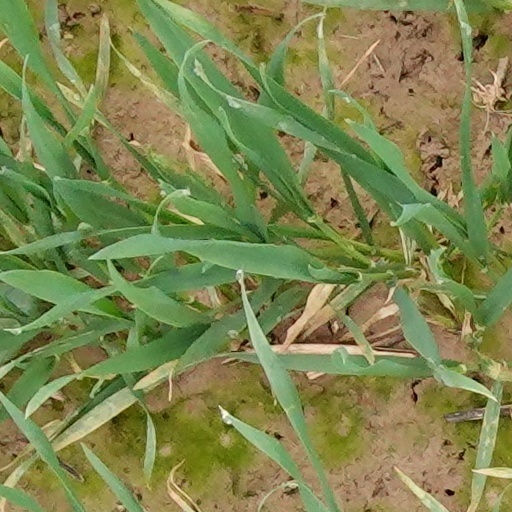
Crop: wheat